Purple Day

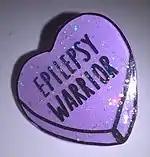

Purple Day is a global grassroots event that was formed with the intention to increase worldwide awareness of epilepsy, and to dispel common myths and fears of this neurological disorder. Further intentions of this movement are to reduce the social stigmas commonly endured by many individuals afflicted with the condition, to provide assurance and advocacy to those living with epilepsy, and to encourage individuals living with the condition to take action in their communities to achieve these aims. The day occurs annually on March 26.